Pierre Chambrin

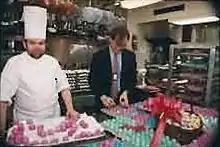
Chambrin preparing Easter eggs for the South Lawn Easter Egg Roll, 1993

Pierre Chambrin (born September 13, 1947) was the White House Executive Chef from 1989 to 1994.